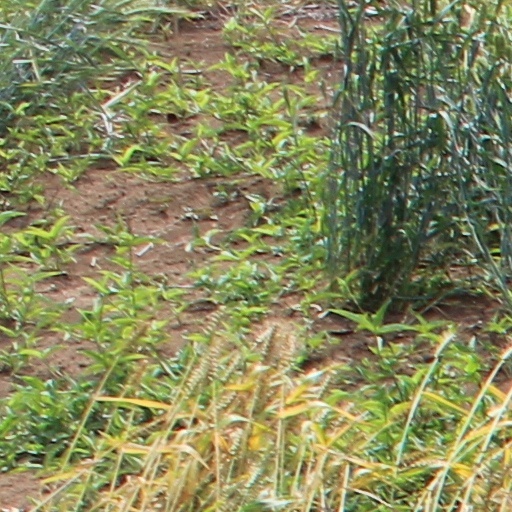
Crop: wheat